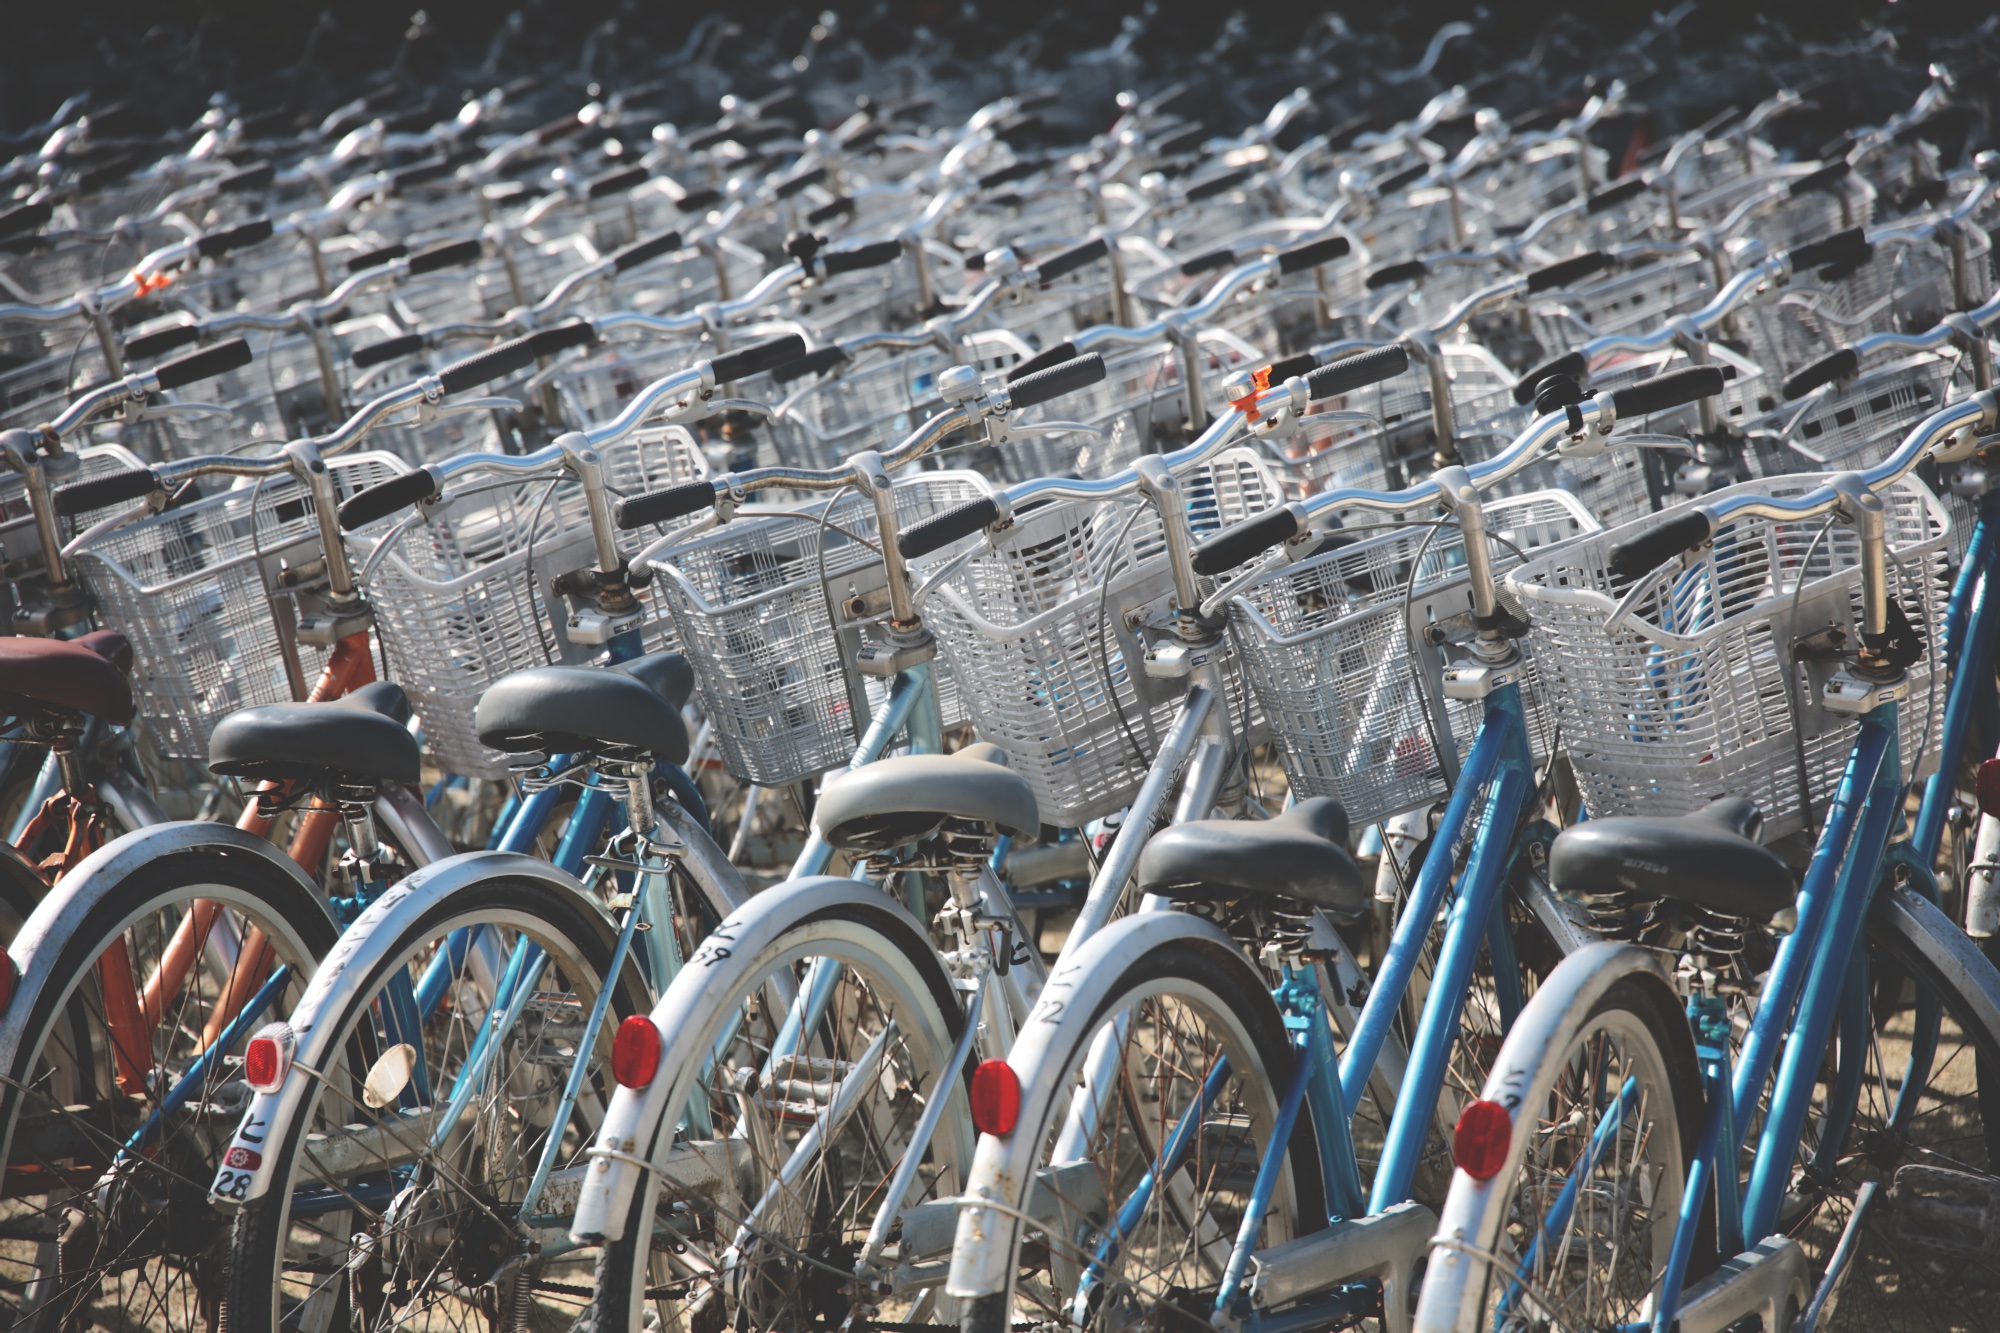
bicycle, vehicle, motorcycle, sports equipment, cycling, bicycles, bikes, land vehicle, road bicycle, endurance sports, bicycle park